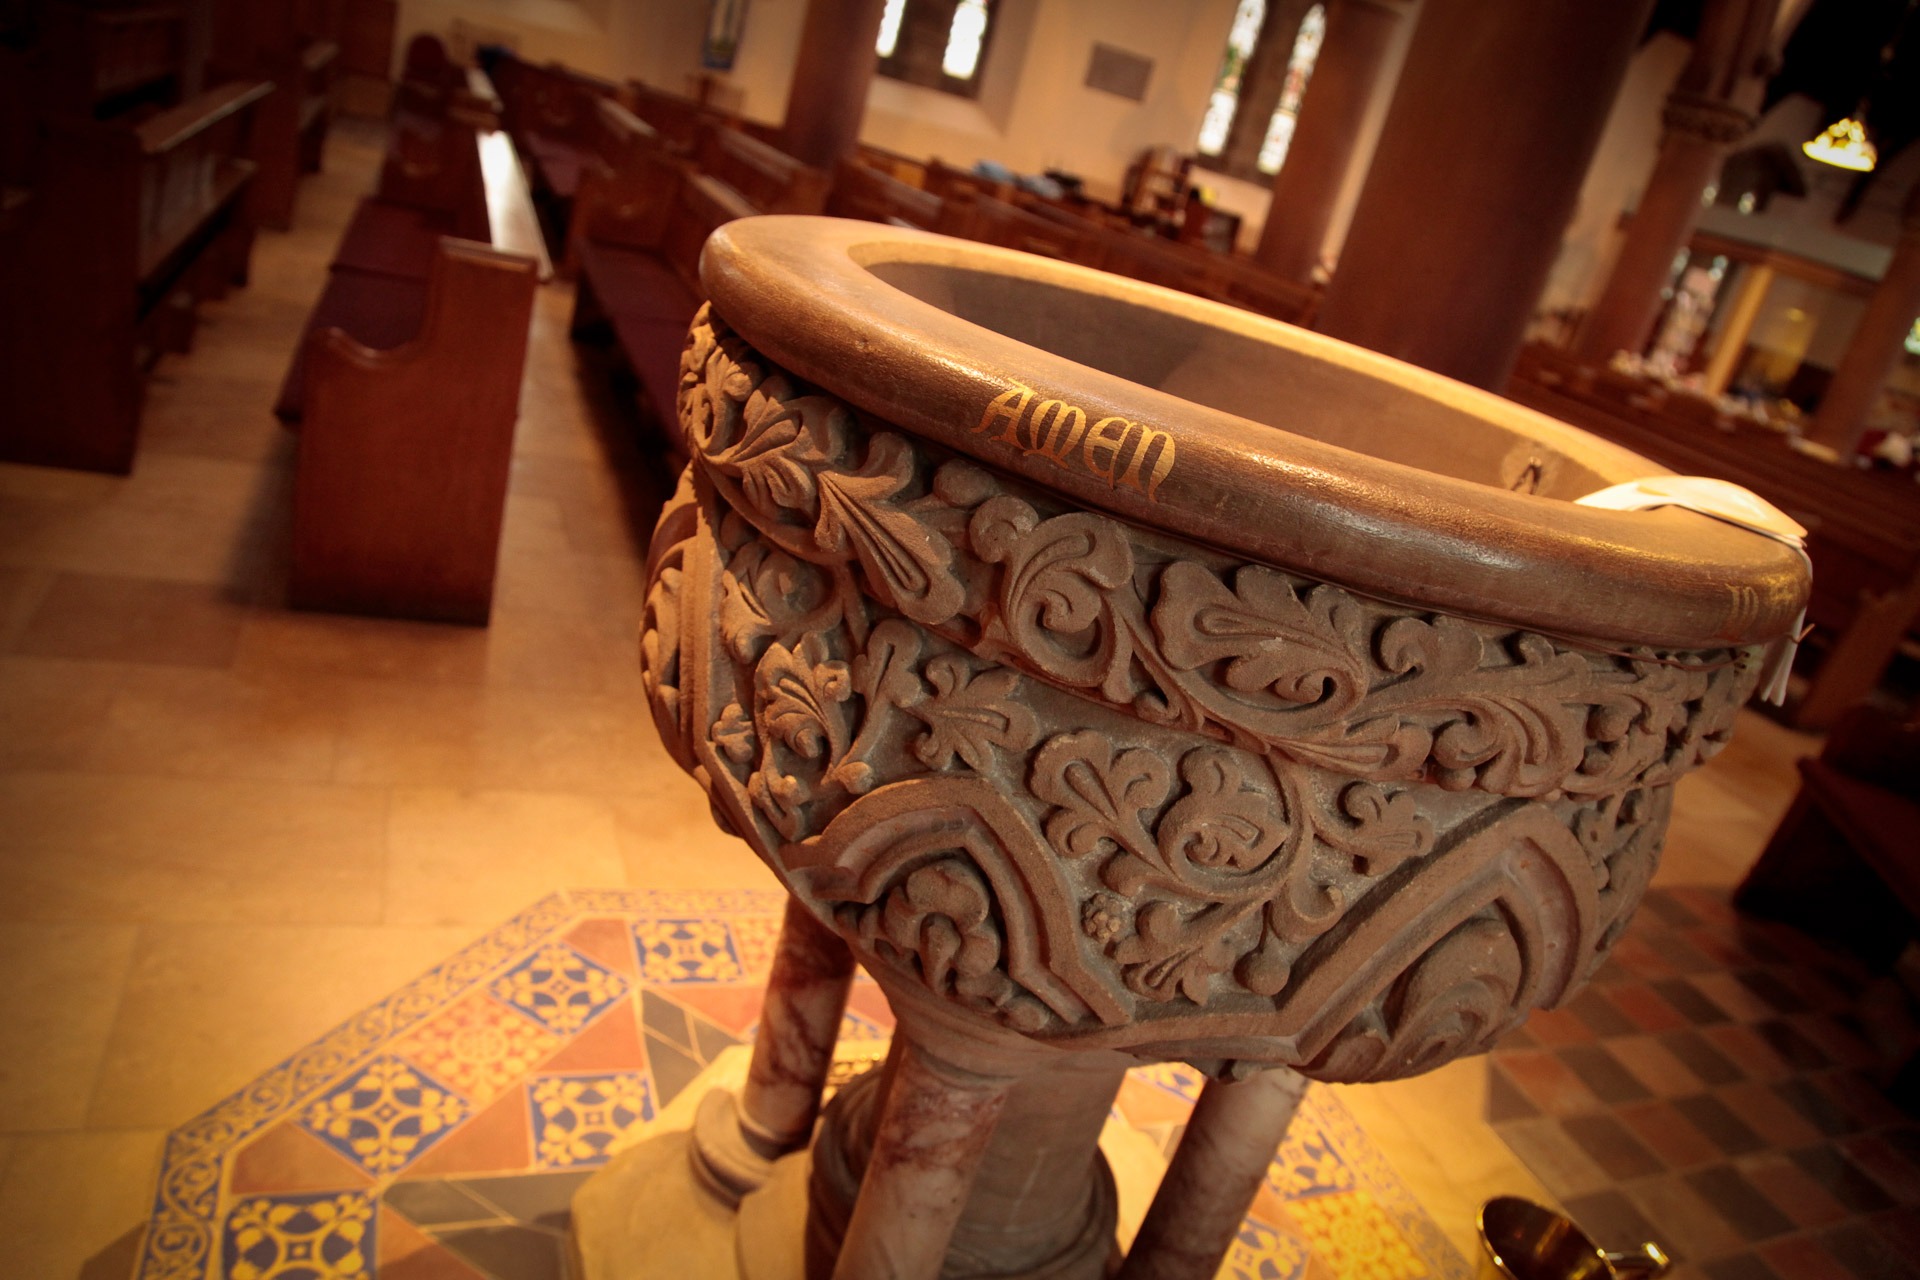
table, wood, church, lighting, drum, gothic, font, sculpture, art, design, ornate, marble, goblet, carving, amen, man made object, ancient history, skin head percussion instrument